Tuschinski Theatre

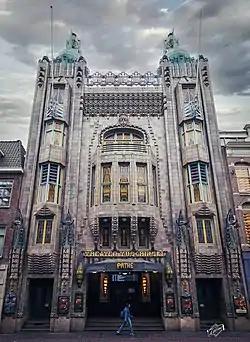
Entrance in 2022

The Koninklijk Theater Tuschinski (English: Royal Theatre Tuschinski) is a movie theatre in Amsterdam, Netherlands, near Rembrandtplein.